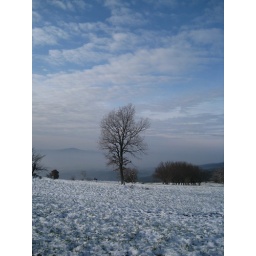
My tree in winter from the balcony